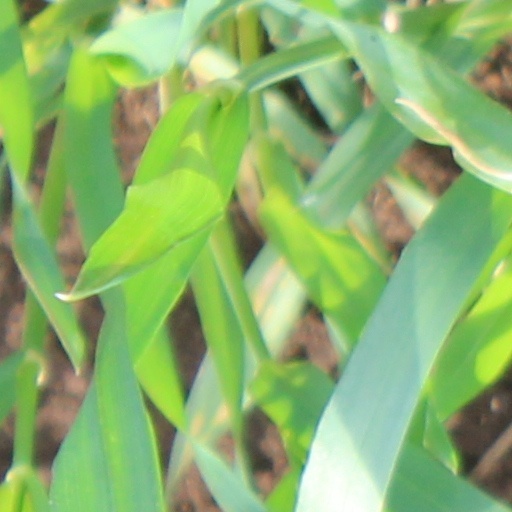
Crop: wheat